Smother (film)

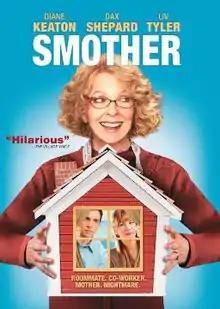

Smother is a 2008 comedy film co-written and directed by Vince Di Meglio and starring Diane Keaton as a mother who is over-attached to her adult son, played by Dax Shepard. The film aired on Lifetime in 2009.